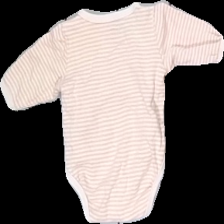
View: back
Type: Top
Category: Children
Brand: Not in the list
Brand text on label: I love eco (ICA)
Colors: Pink
Material: 100% cotton
Pattern: Striped
Cut: Regular, V-collar
Size: 56
Price range: <50
Recommended usage: Reuse